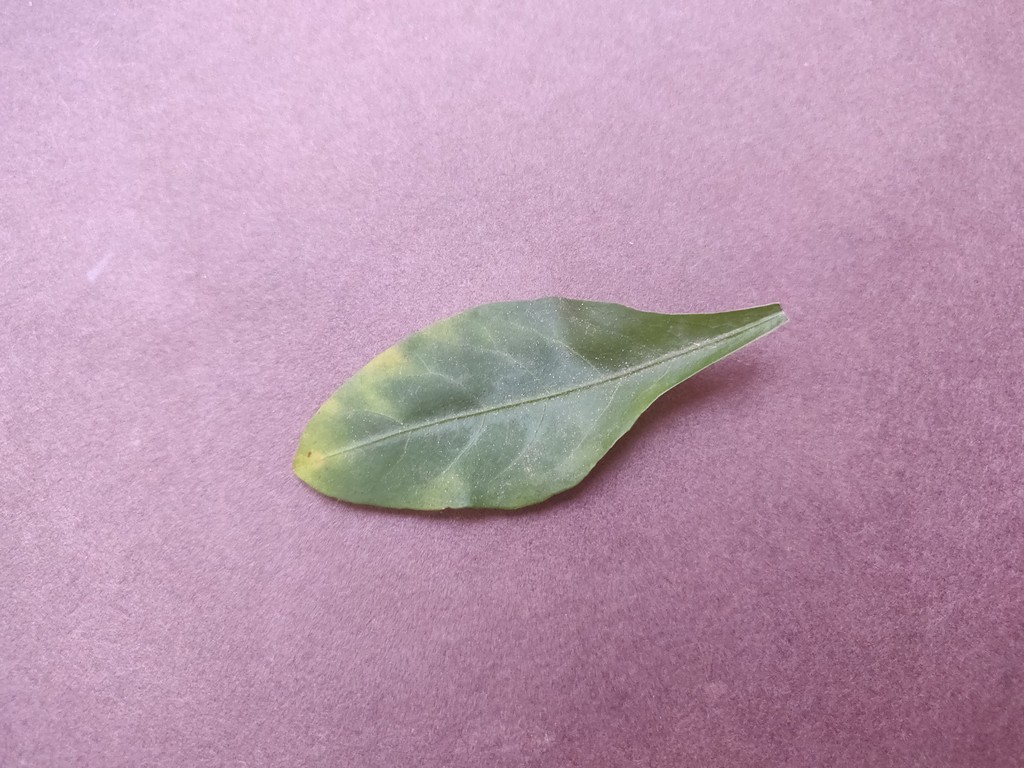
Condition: Unhealthy
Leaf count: single
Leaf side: front